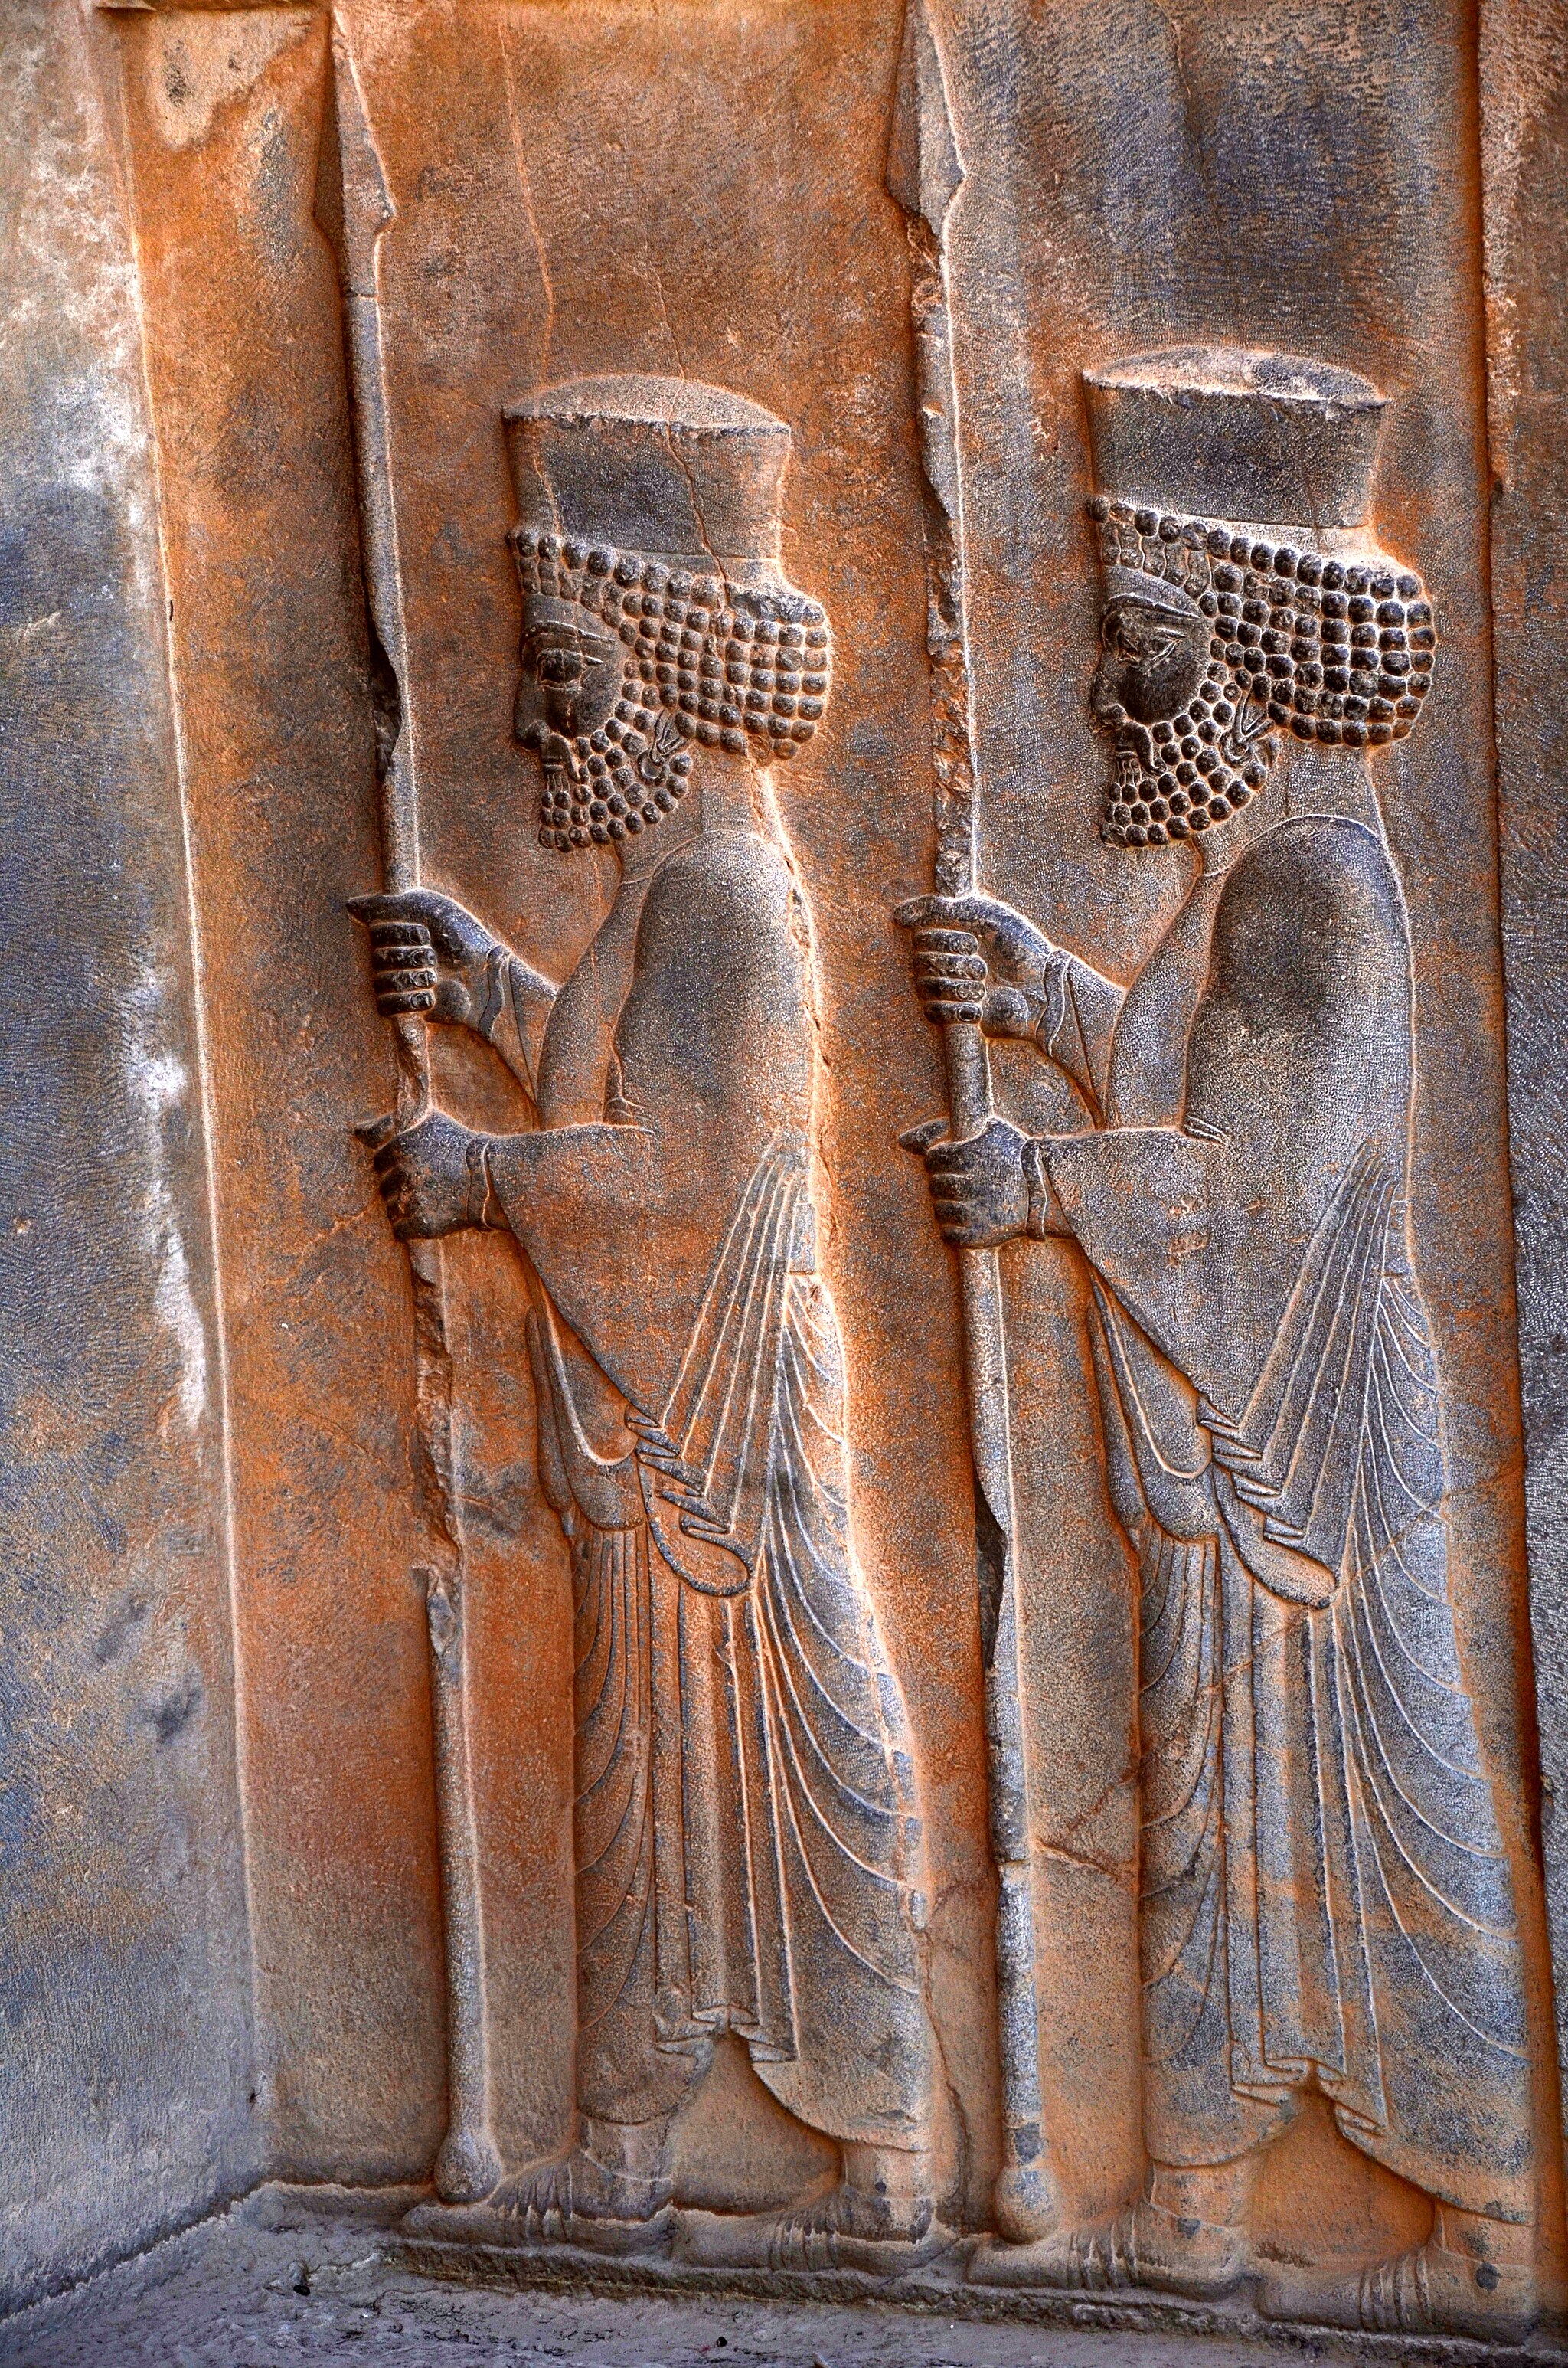
Title: Iran - Takht jamshid - Perspolis - panoramio
Description: Iran - Takht jamshid - Perspolis
Date: Taken on 26 April 2012
Categories: Tomb of Artaxerxes III, Panoramio files uploaded by Panoramio upload bot, Panoramio images reviewed by trusted users, Photos from Panoramio, Files with coordinates missing SDC location of creation, Reliefs of Achaemenid warriors in Persepolis, 2012 in Persepolis, Iran photographs taken on 2012-04-26, Photos from Panoramio ID 1317158